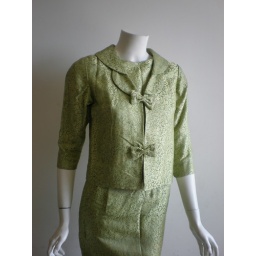
Vintage 1960's sheath dress with little jacket in a grass green brocade, trimmed with bows.